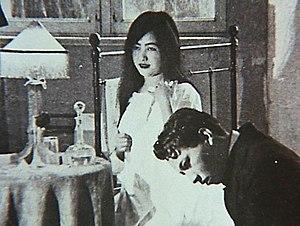
Norimasa Kaeriyama est un théoricien du cinéma et réalisateur japonais né le 1ᵉʳ mars 1893 et mort le 6 novembre 1964.
Minoru Murata, né le 2 mars 1894 et mort le 26 juin 1937 est un acteur, réalisateur et scénariste japonais ayant débuté dans la société de production Shōchiku, puis ayant travaillé pour la Nikkatsu.
Harumi Hanayagi est une actrice japonaise née le 24 février 1896 à Kashima et morte le 11 octobre 1962 à Tokoname.